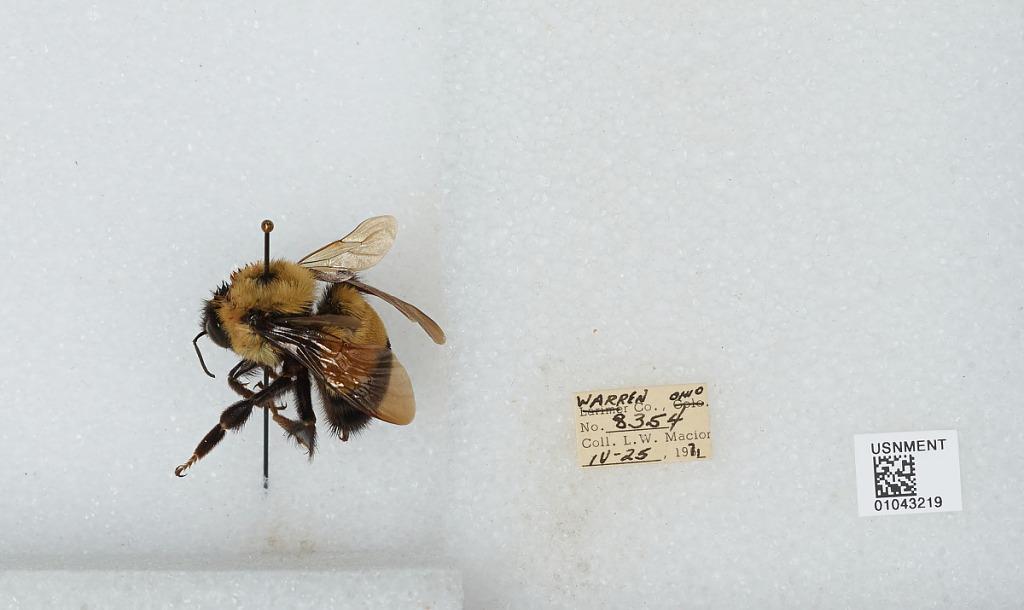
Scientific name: Bombus (Bombus) affinis Cresson
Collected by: L. Macior
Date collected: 1971-4-25
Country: United States
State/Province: Ohio
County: Warren
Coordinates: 39.4242, -84.1856